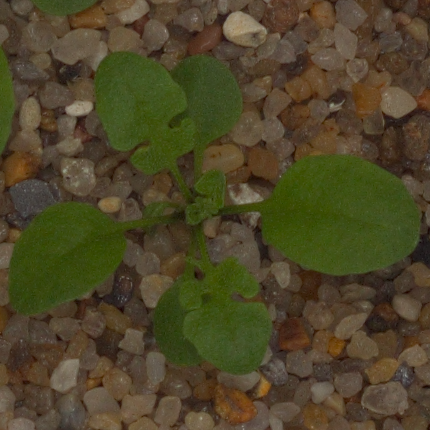
Label: shepherds_purse